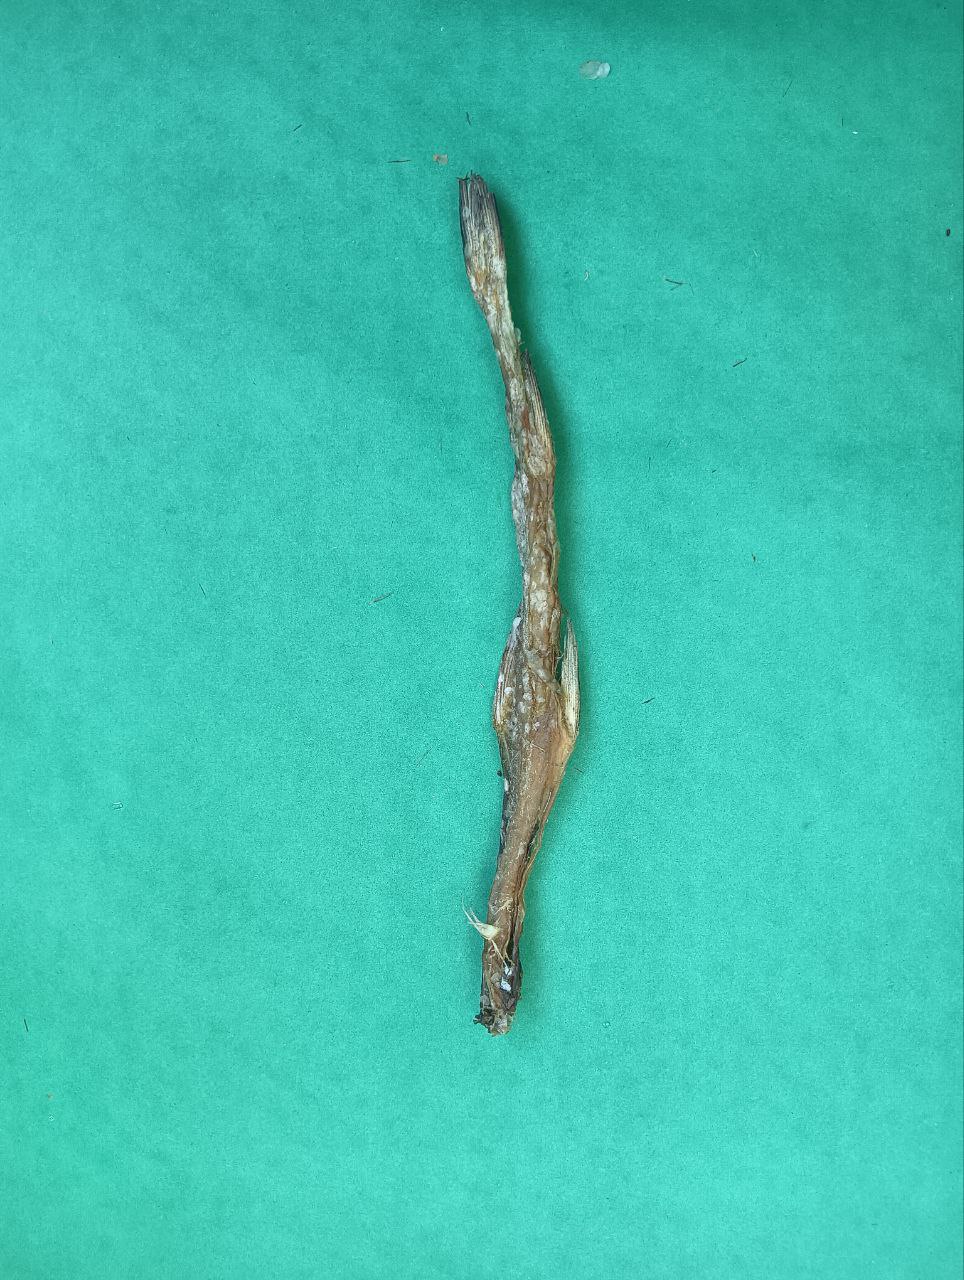
Species: Loitta